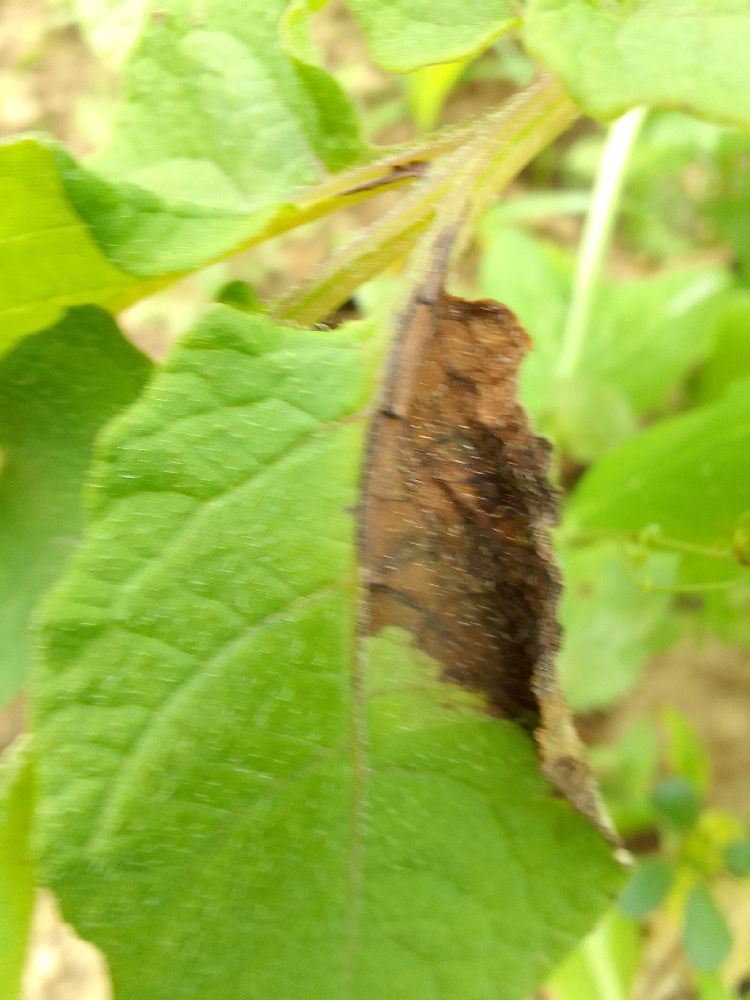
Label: Late blight